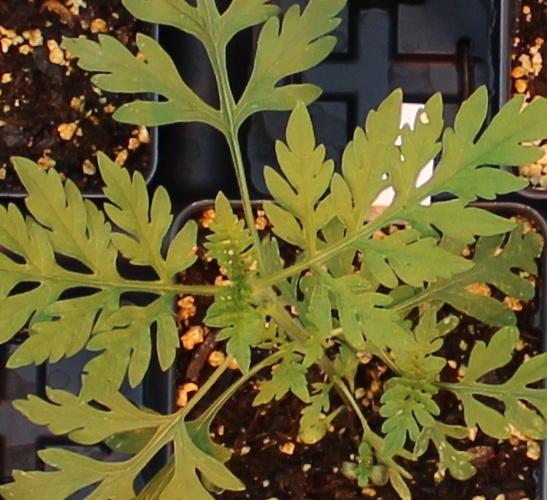
Label: Ragweed